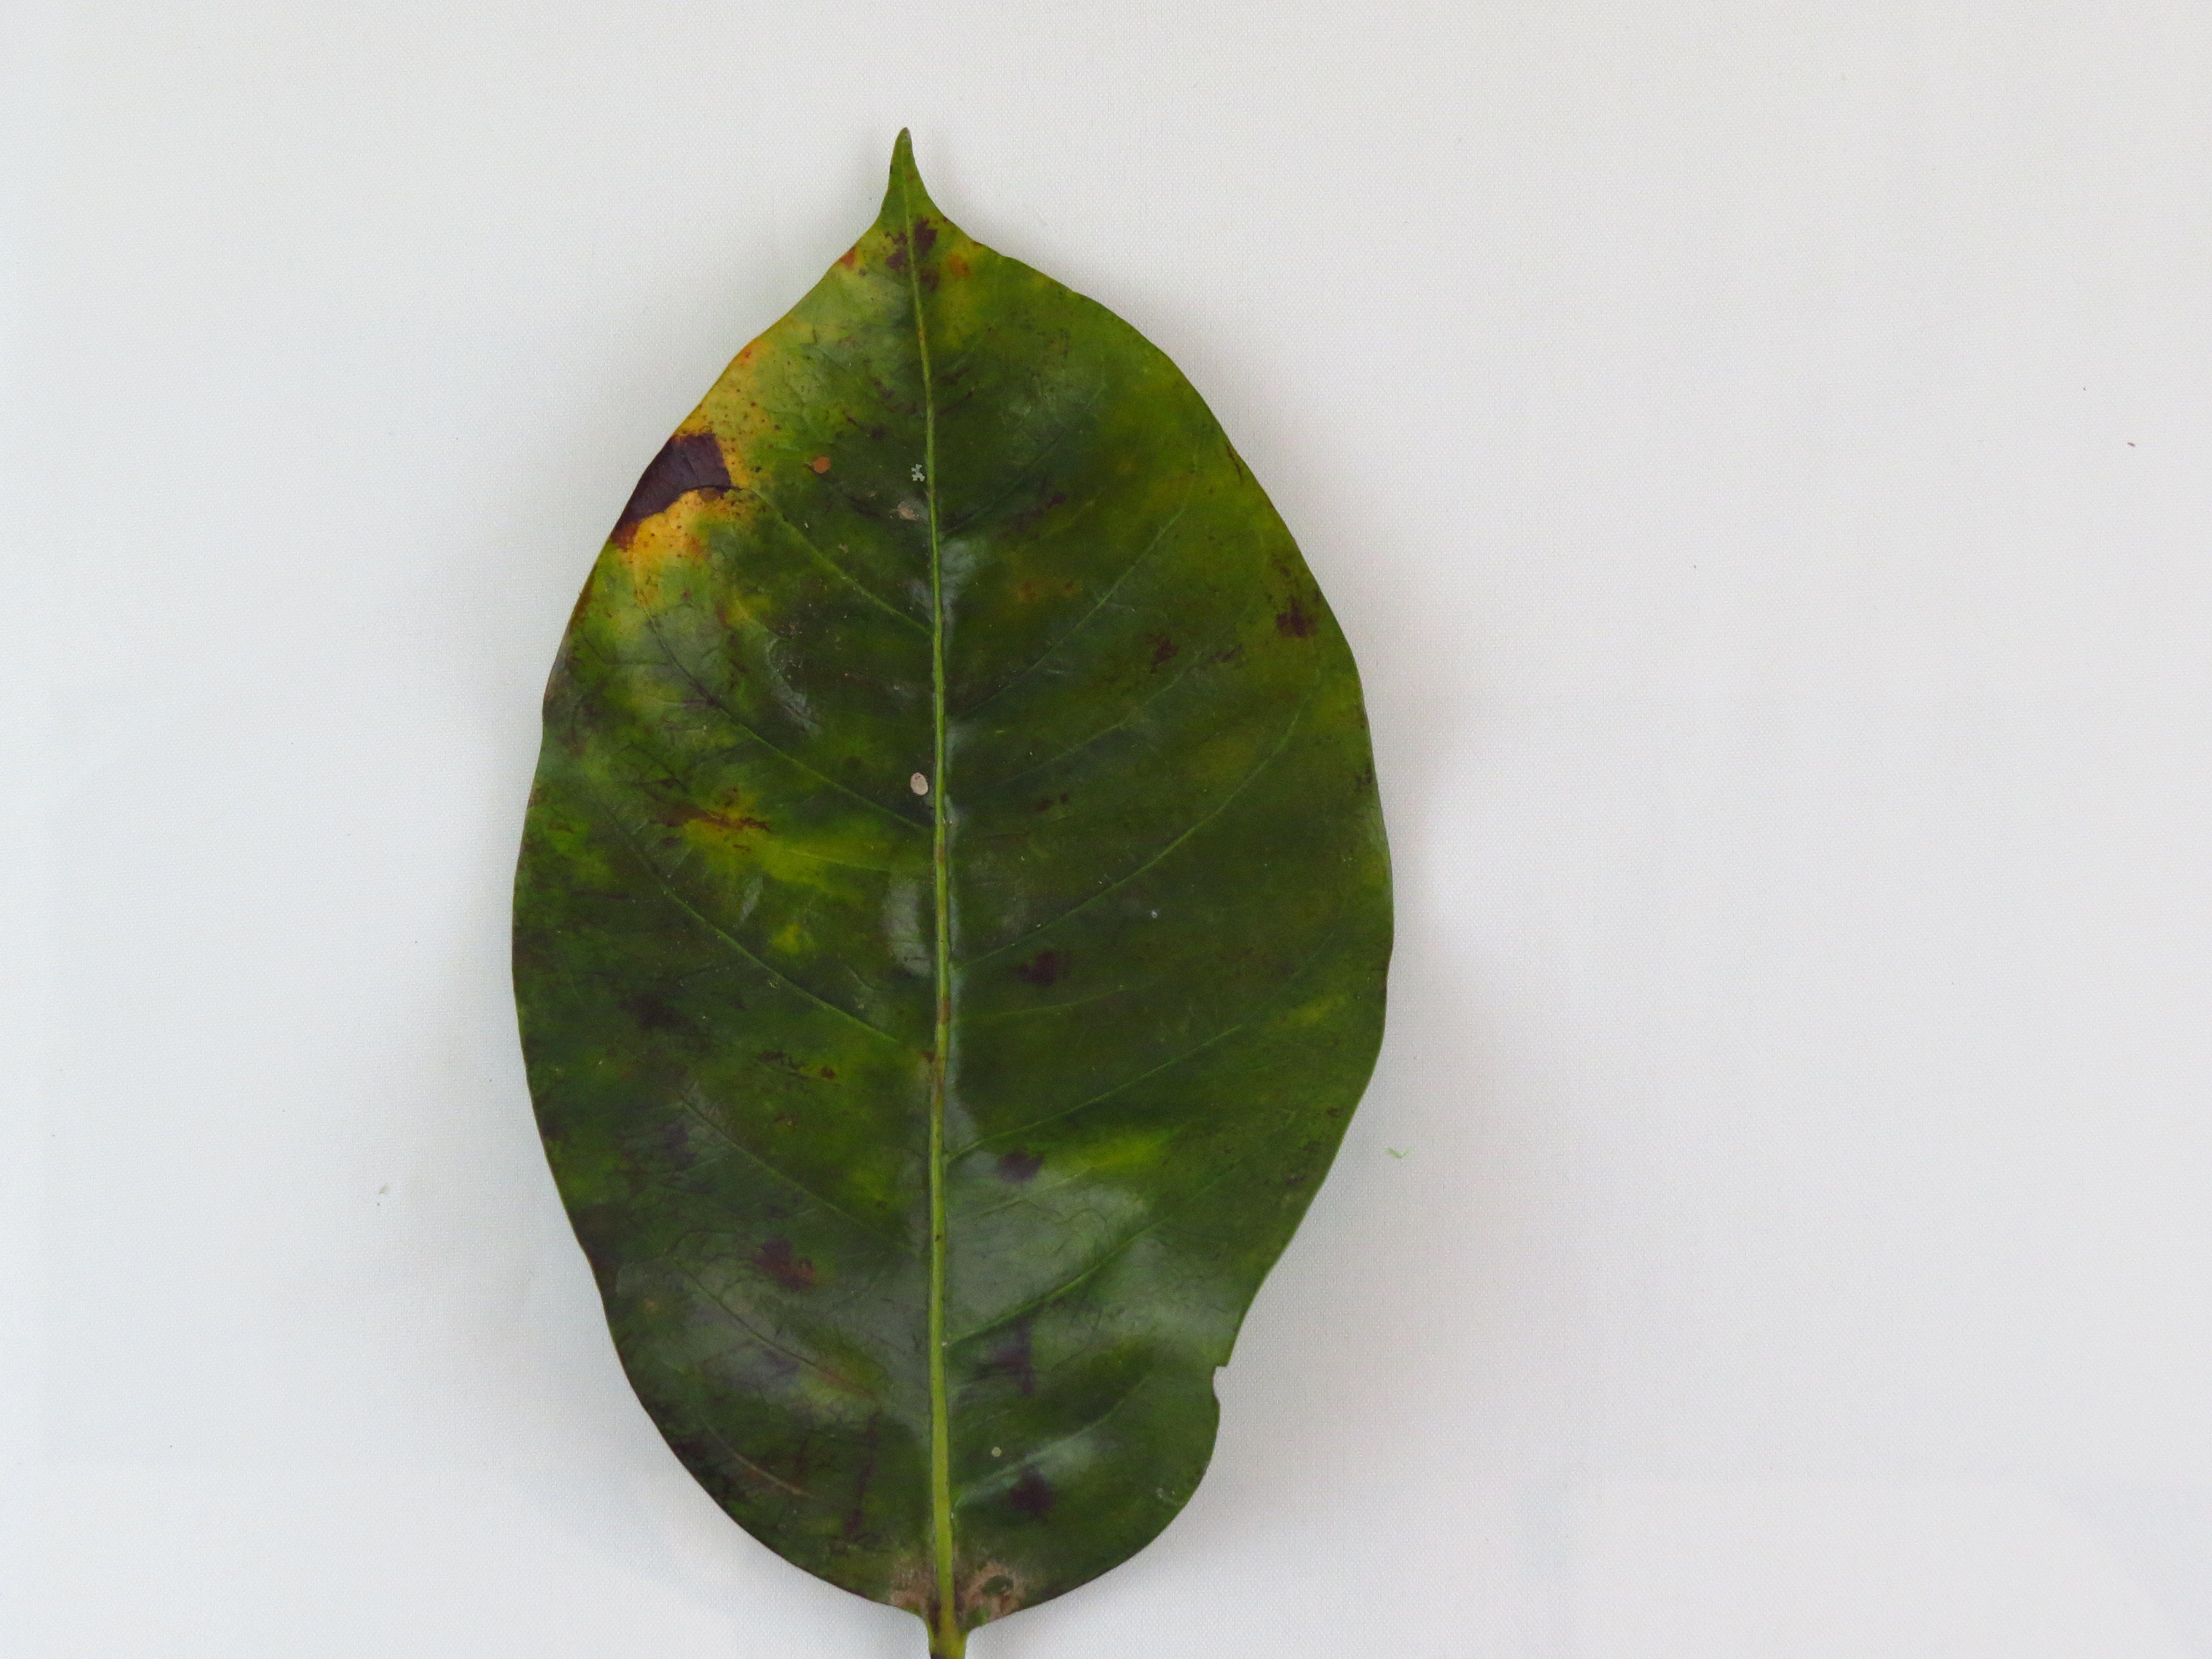
Label: potasium-K